Faiyum Light Railway

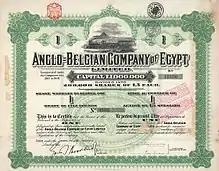
Stock certificate of the Anglo-Belgian Company of Egypt, 1906, showing a train in front of a pyramid

The railway tracks were probably also used by a company that harvested a rich anthrosol, locally called sibakh, which consists of decomposed organic debris, left by the ancient Egyptians. The workers, who dug pits for removing the soil, found well preserved papyri, which were sold to collectors and museums. This caused some interest by archeologists, who closed a deal with the Italian managers of the company that sold the compost, by which the team of the archeologists had to dig-out a sufficient amount of compost to keep the company and their rail vehicles busy, while they were searching for the papyri from 1928 to 1935.